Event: Ecuador Earthquake
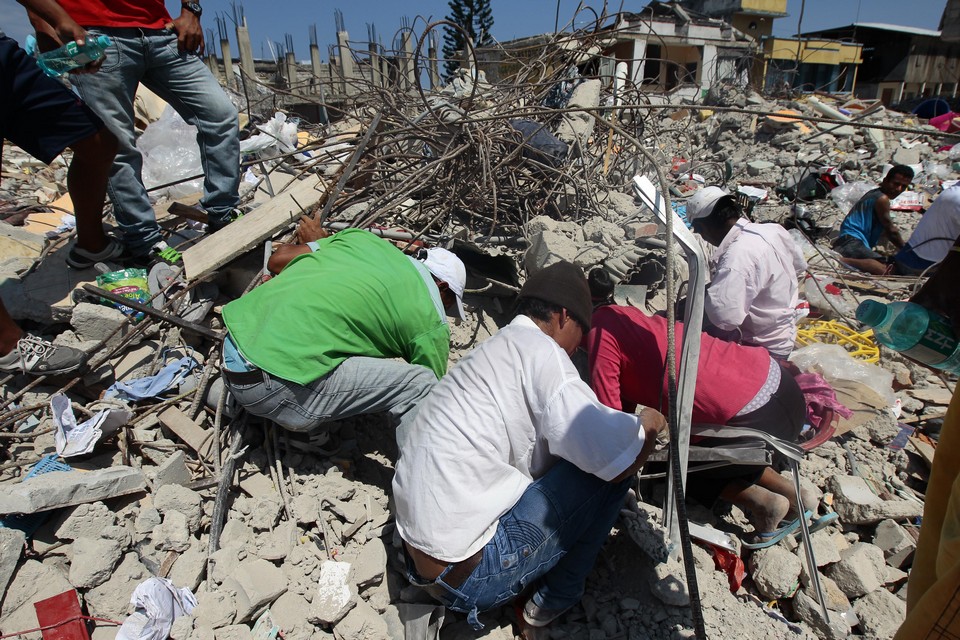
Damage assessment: damage